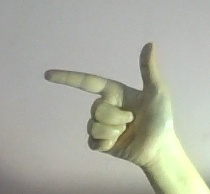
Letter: yaa